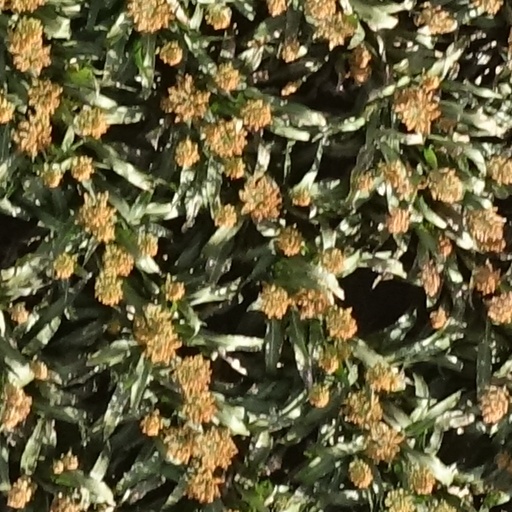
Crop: sorghum